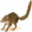
Label: shrew